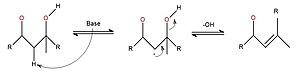
Quatrième étape
Clayton Howell Heathcock Jr., né le 21 juillet 1936 à San Antonio, est un chimiste américain reconnu pour ses nombreuses découvertes en chimie organique, notamment dans le domaine des végétaux et des cellules cancéreuses. Il a reçu de nombreuses distinctions pour l’ensemble de son œuvre.